Willy Braque

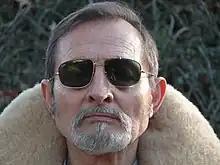

Willy Braque (born Guy Francisque Peyraud, 28 June 1933 – 26 May 2022) was a French actor, director, producer and writer. He was perhaps best known for his roles in Jean Rollin classics "Les démoniaques" ("The Demoniaques") and "Lèvres de sang" ("Lips of Blood") Braque also appeared in Rollin's more erotic films, such as "Jeunes Filles Impudiques" ("Shameless Young Schoolgirls") and "Tout le Monde il en a Deux". He worked with directors including Jess Franco, José Bénazéraf, Robert Hossein, Jean-Pierre Mocky and Lasse Braun.